Mauricio Domogan

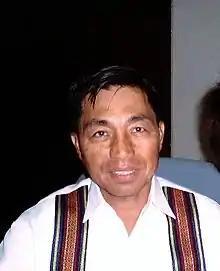
Domogan in 2005

During the 12th Congress, Congressman Domogan was able to file twenty (20) bills as main author and fifty (50) bills as co-author. Eleven of these bills have become laws of the land (Republic Acts). part of his Priority Development Assistance Fund (PDAF), was devoted to programmed projects benefiting his constituents in the Barangays, public schools, poor but deserving students, indigent patients, livelihood projects, and computerization program on a continuing basis for elementary and high school of Baguio.